USS Robert A. Owens

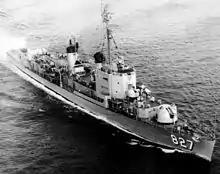
"Robert A. Owens" in 1957.

Following shakedown in February 1950, "Robert A. Owens", one of the first hunter-killer destroyers so designated, was reclassified DDE-827 on 4 March 1950. She operated in the western Atlantic and the Caribbean (during which time she sank west of Key West, Florida during rocket tests on 7 October 1951) and in late 1952 when she deployed to the Mediterranean. From that time into the 1960s, she operated with the 6th Fleet for six months out of every eighteen. During the remaining twelve months, she conducted anti-submarine patrols off the Atlantic coast and in the Caribbean. In the fall of 1957 she added the North Sea to her operational area as she joined in NATO exercises.